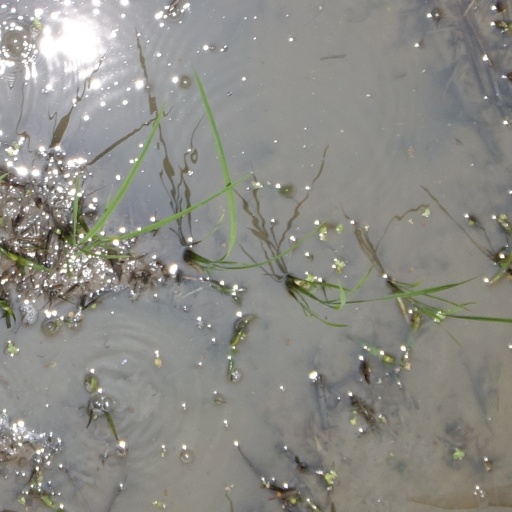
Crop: rice